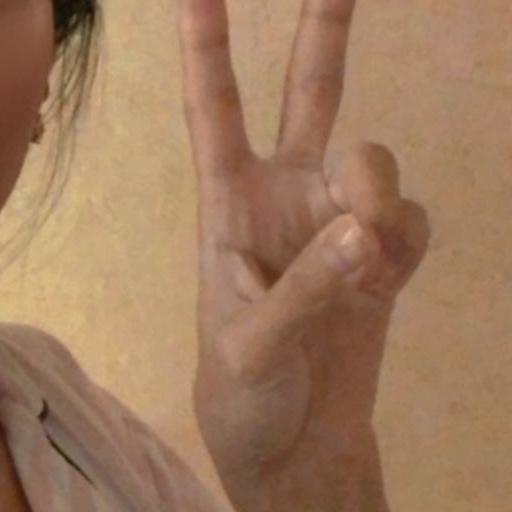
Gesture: peace